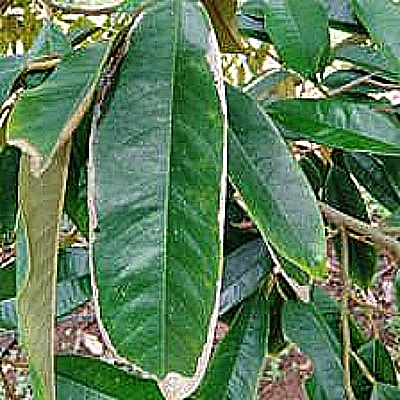
Label: Leaf_Blight